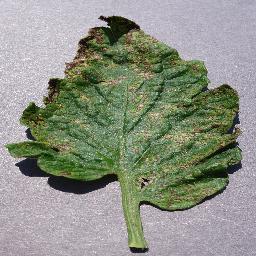
Label: Tomato___Septoria_leaf_spot